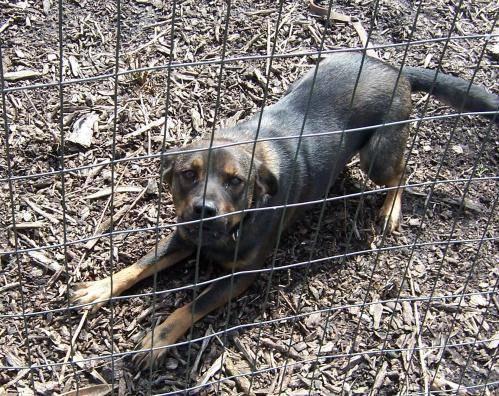
dog